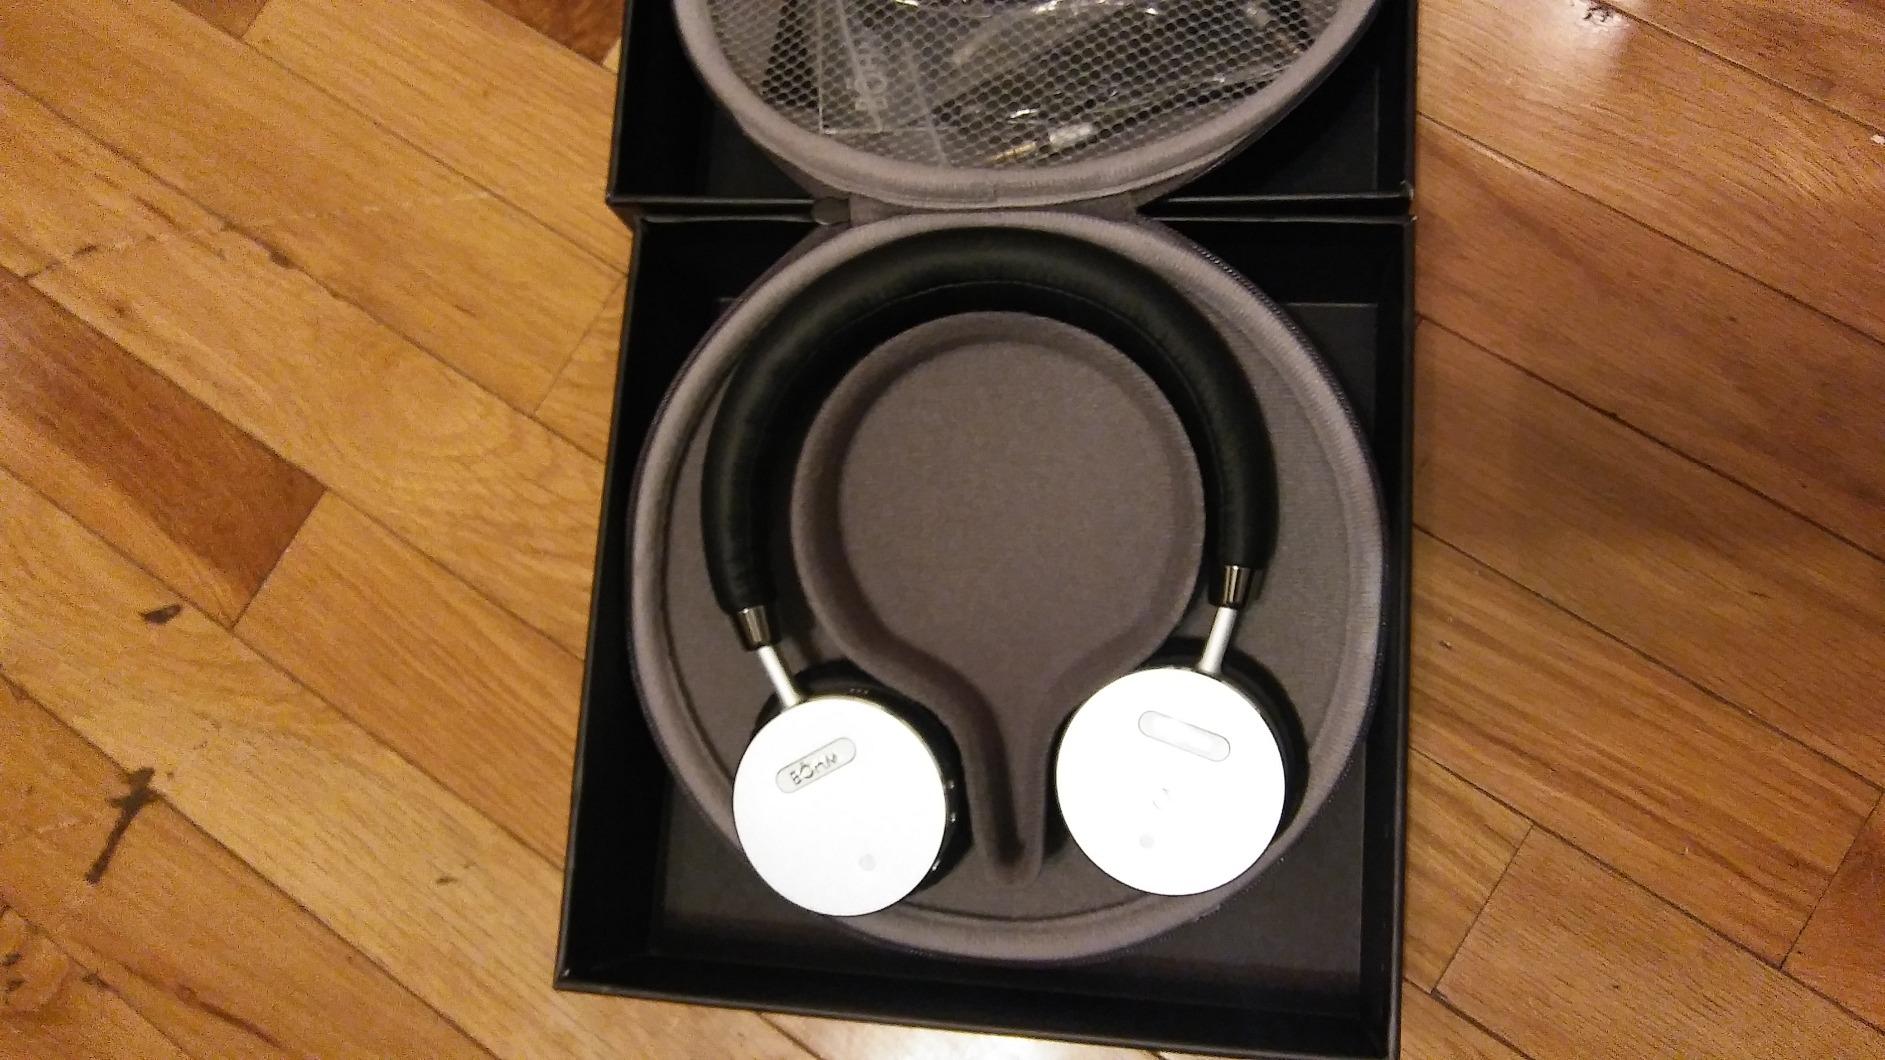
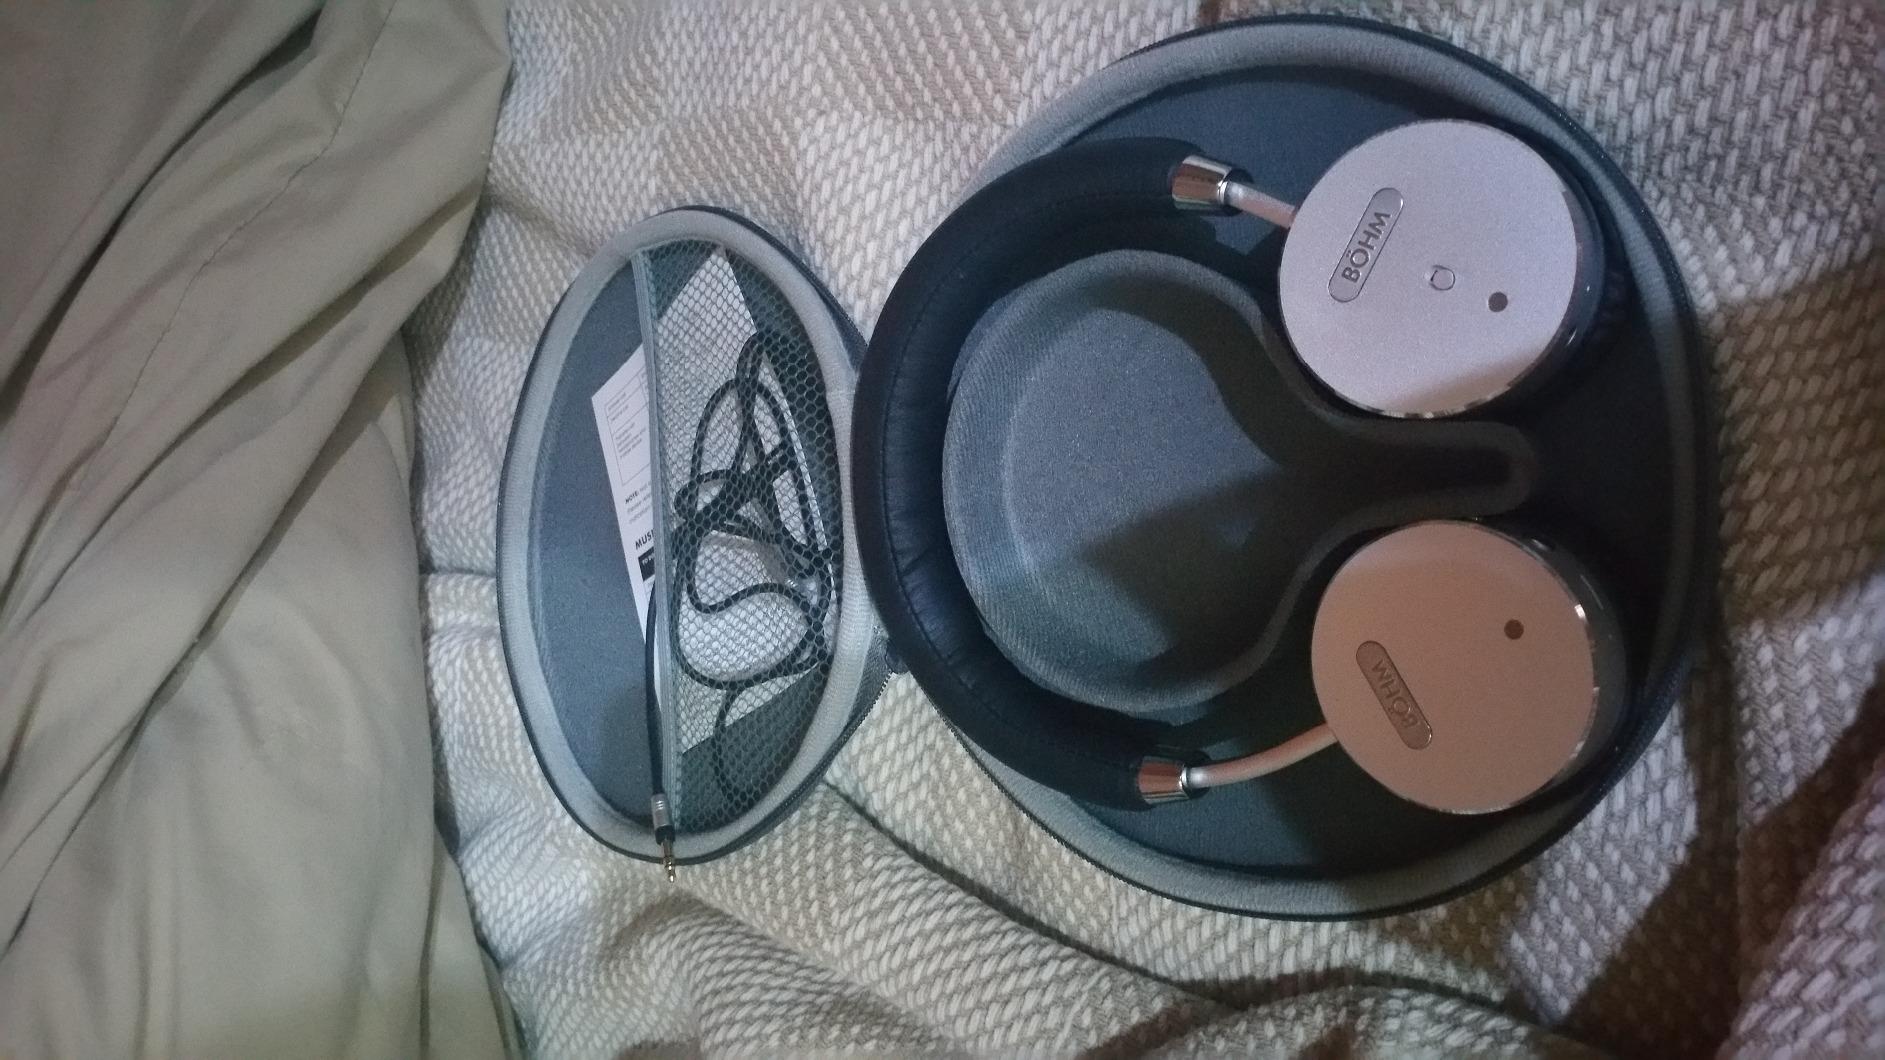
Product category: headphones
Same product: yes